Kim Ye-lim

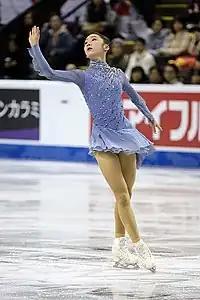
Kim at the 2019 Skate Canada

Kim left coach Tom Zakrajsek and relocated to Korea to train under her former coach, Lee Kyu-hyun. She opened her season at the 2019 CS Lombardia Trophy, placing fourth. A week later, she won the silver medal at the 2019 CS Nebelhorn Trophy. Following these events, Kim made another coaching change, this time electing to train under Shin Hea-sook. Assigned to one Grand Prix event, Kim placed seventh at the 2019 Skate Canada International.